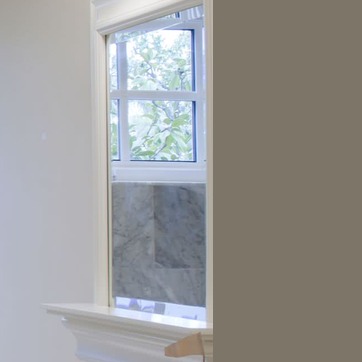
Material: mirror